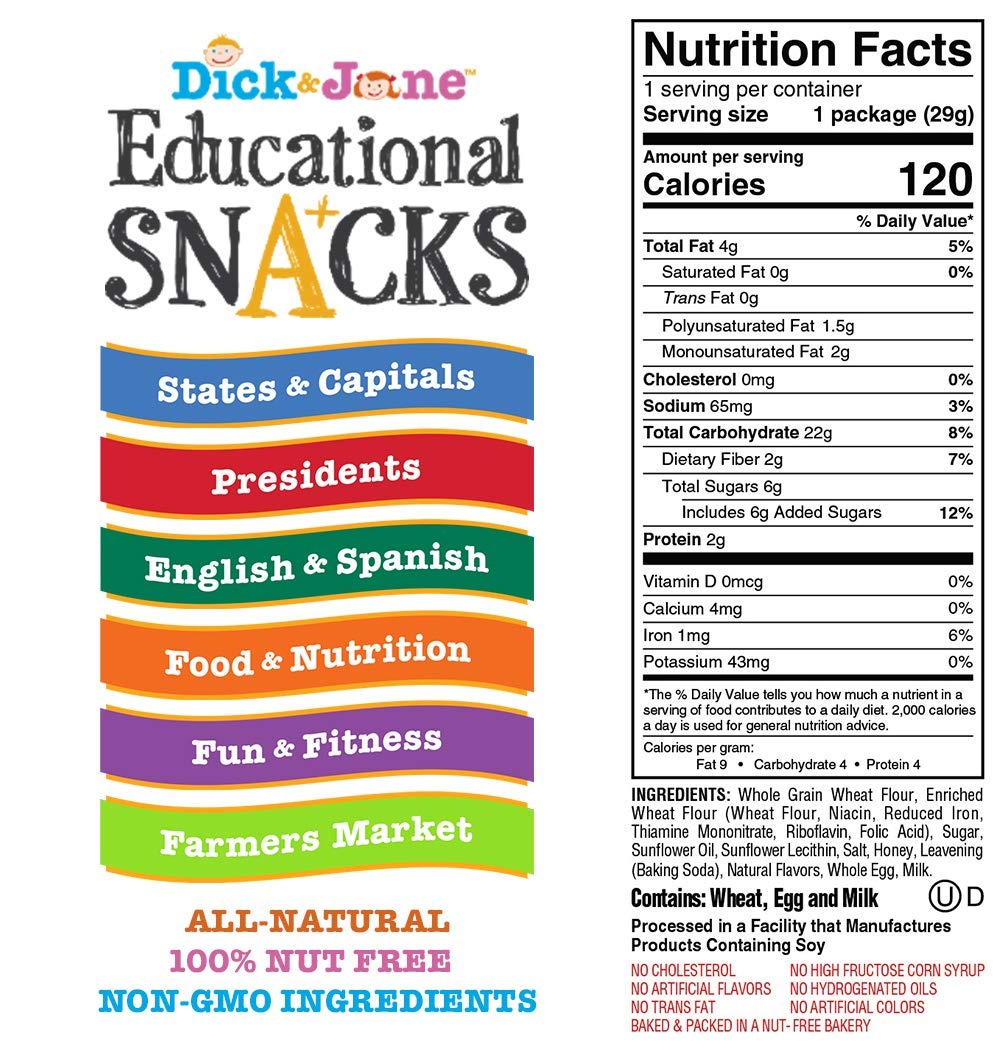
Item Name: Dick & Jane Educational Snacks | STATES & CAPITALS - 120 bags featuring all 50 states from Alabama to Wyoming
Value: 120.0
Unit: Count

Price: 57.69